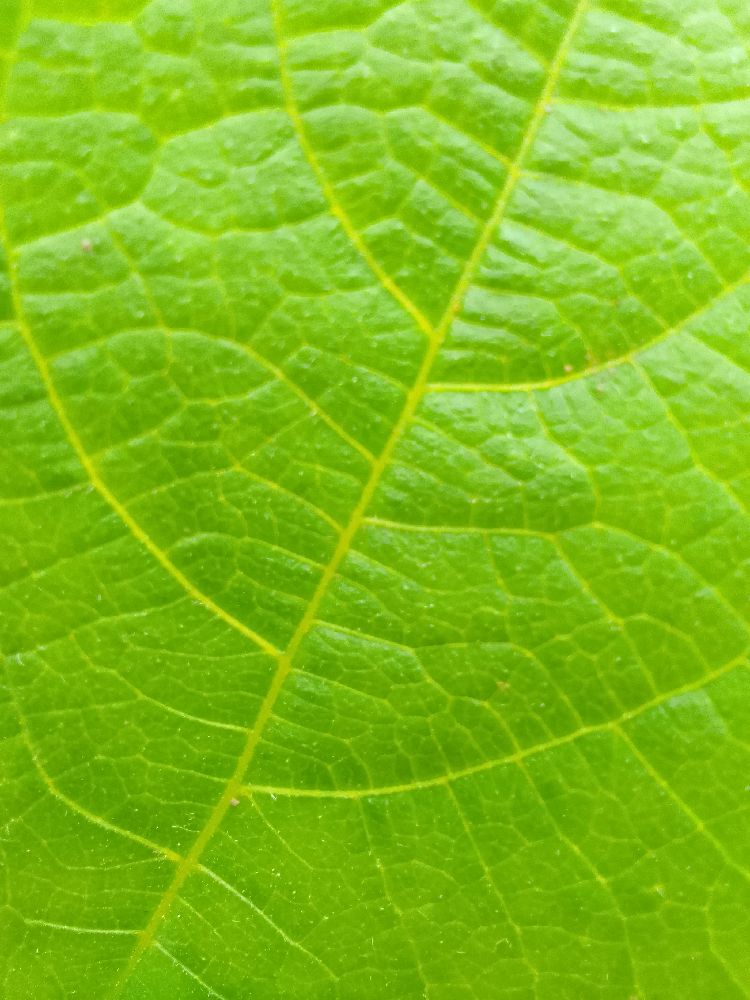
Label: healthy